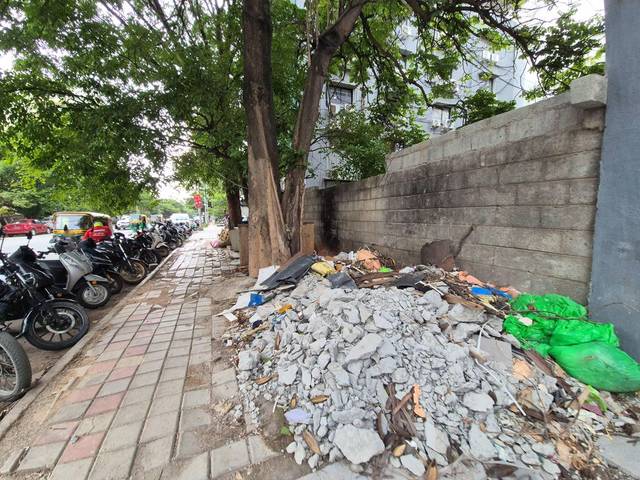
Region: India
Coordinates: 12.918, 77.645